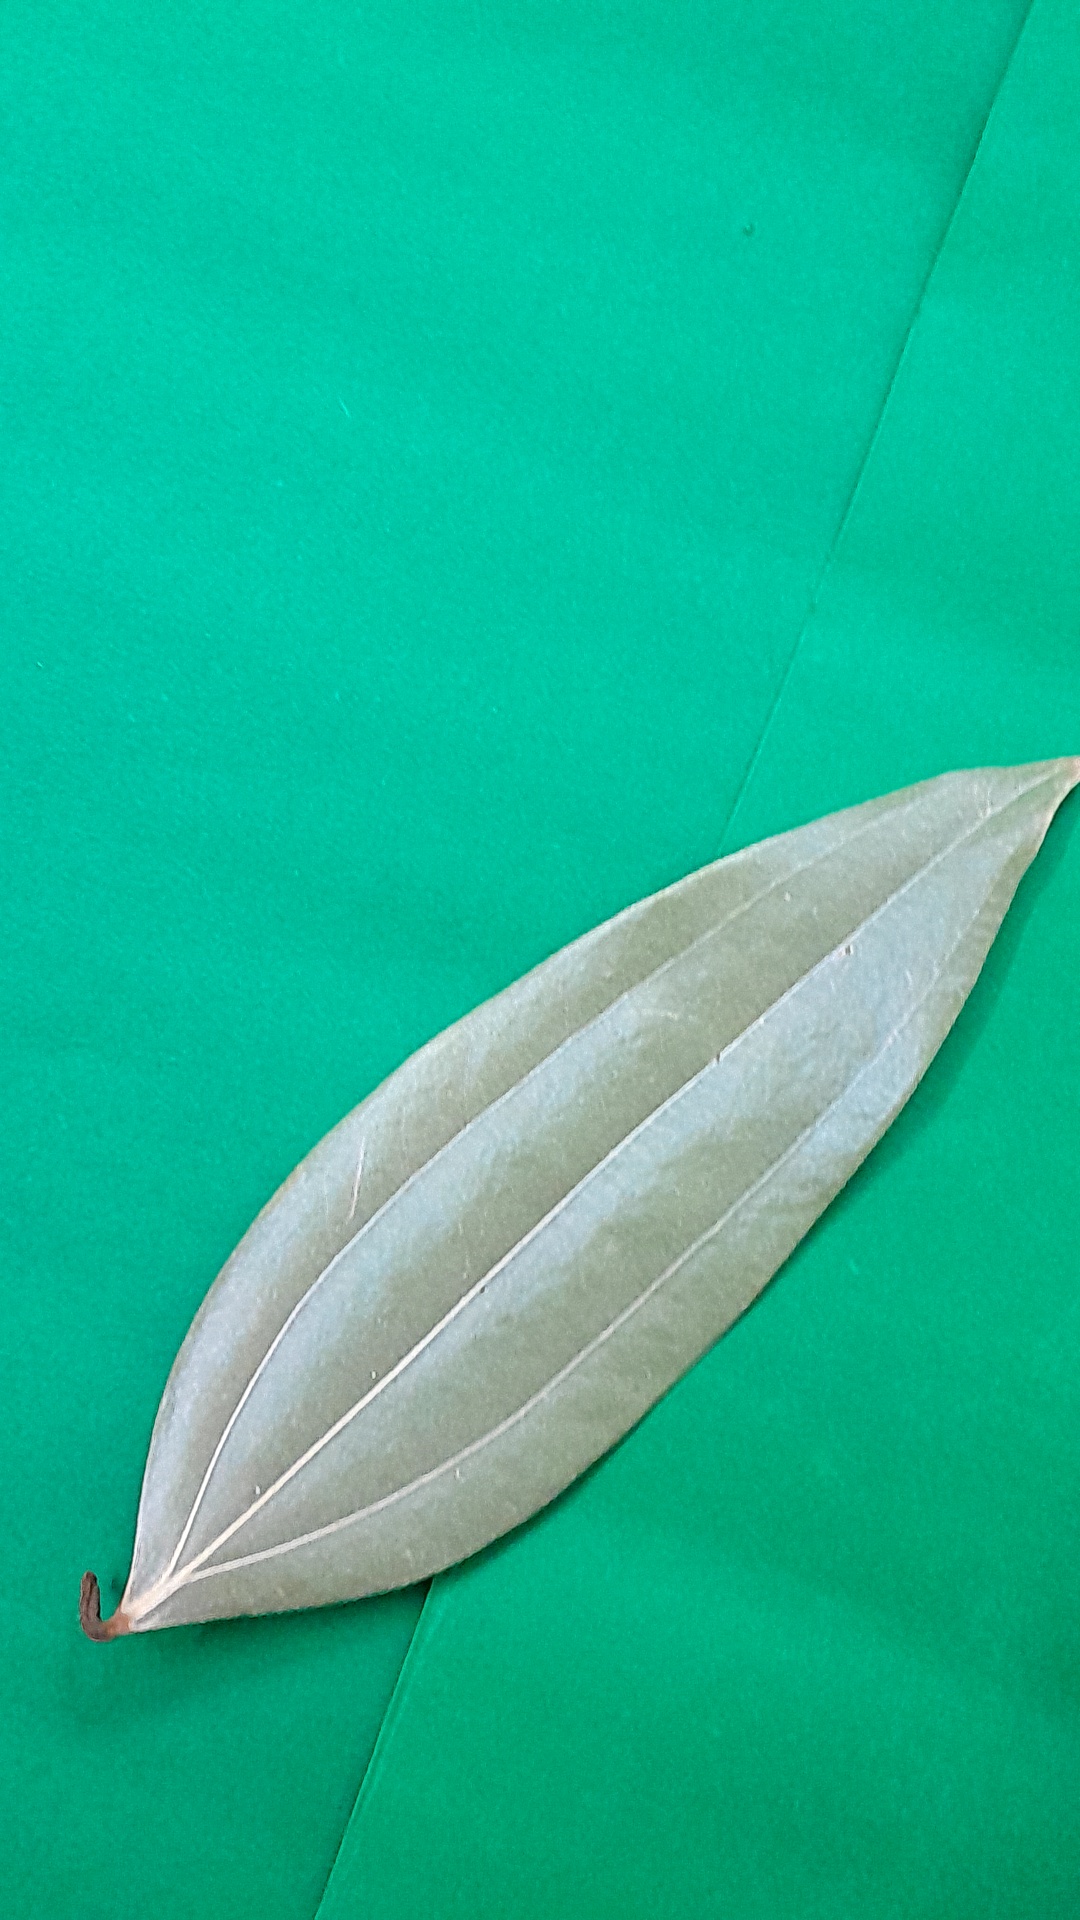
Label: Dry Leaf